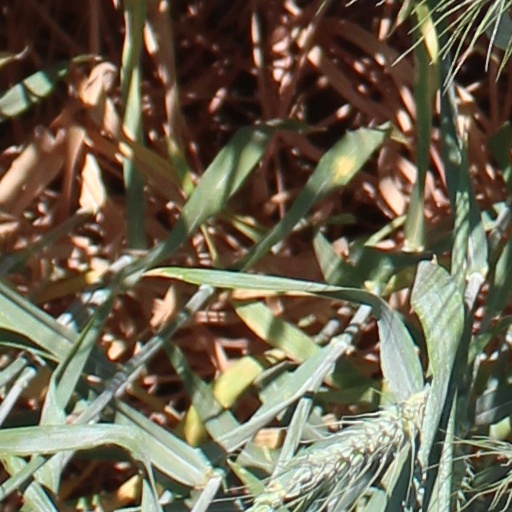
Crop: wheat